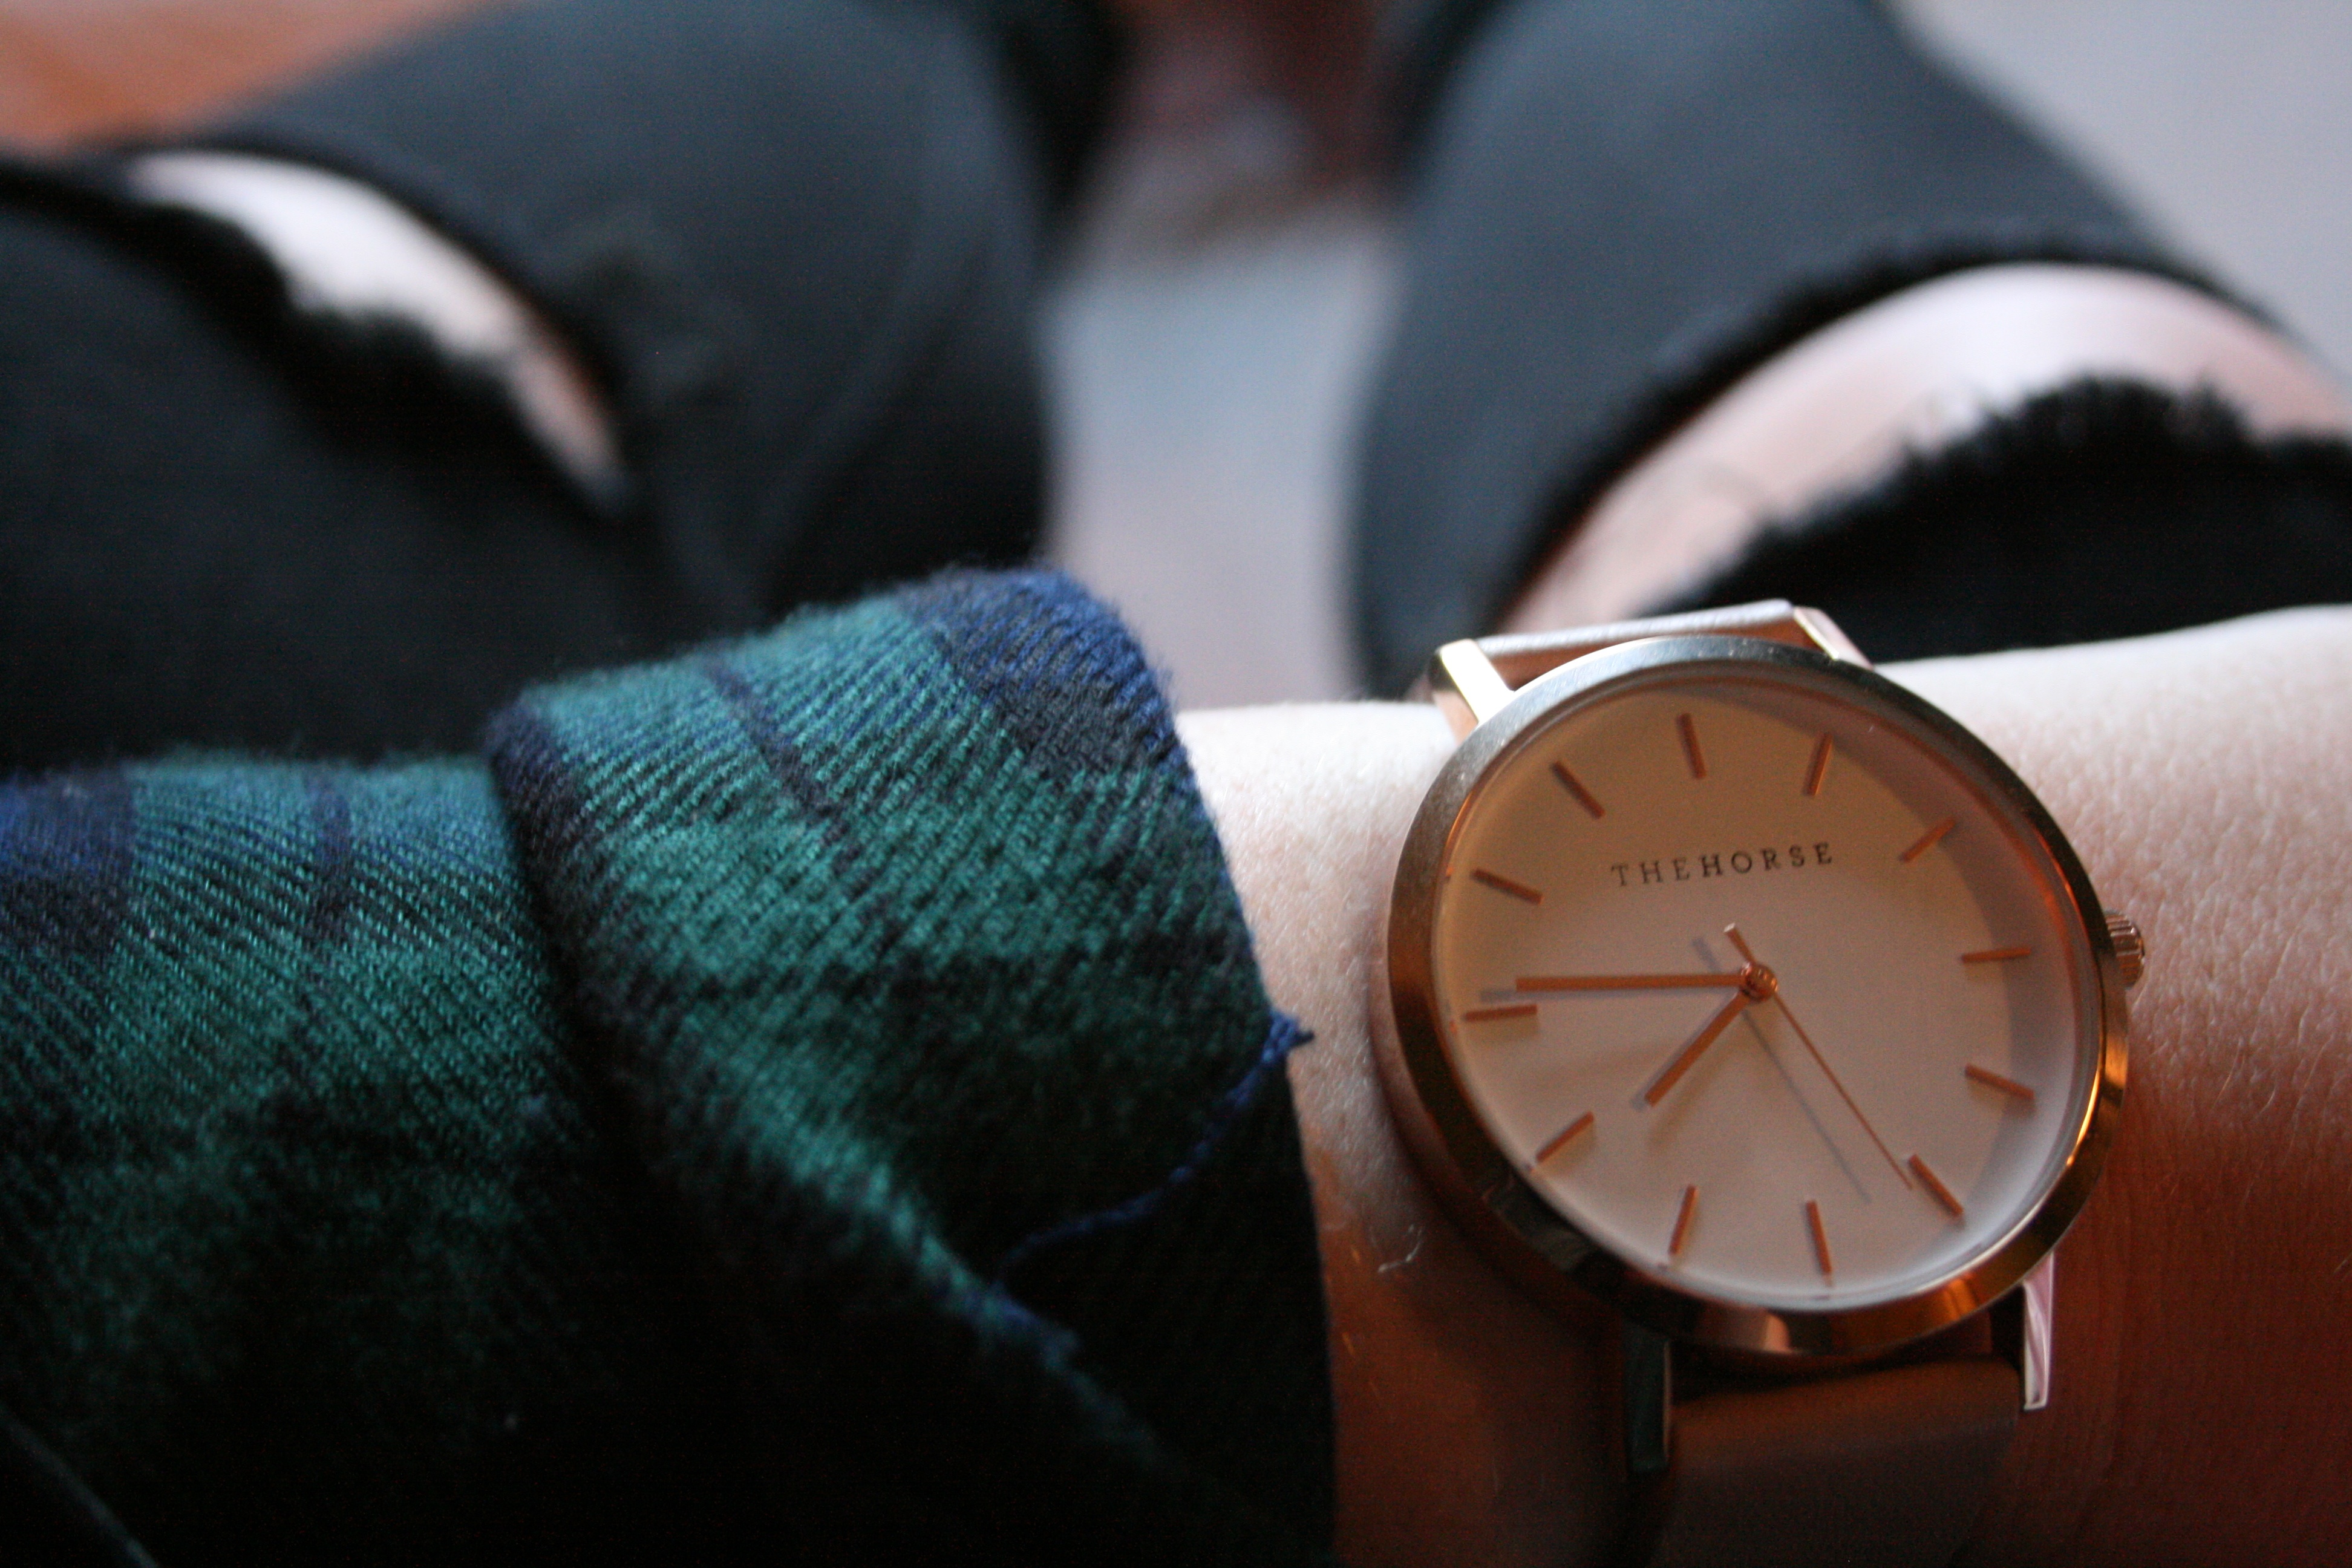
watch, hand, black, brand